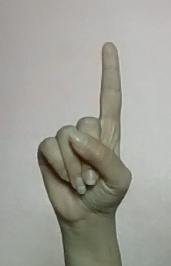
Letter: bb